Surge protector

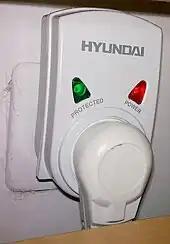
Single-outlet surge protector, with visible connection and protection lights

These are some of the most prominently featured specifications that define a surge protector for AC mains, as well as for some data communications protection applications.